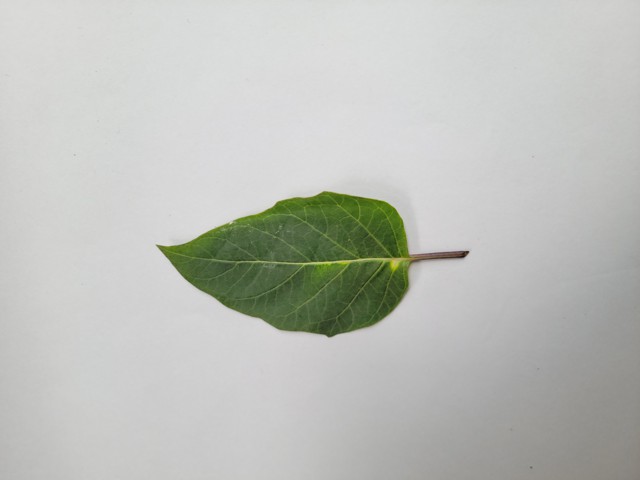
Plant: kalodhutura